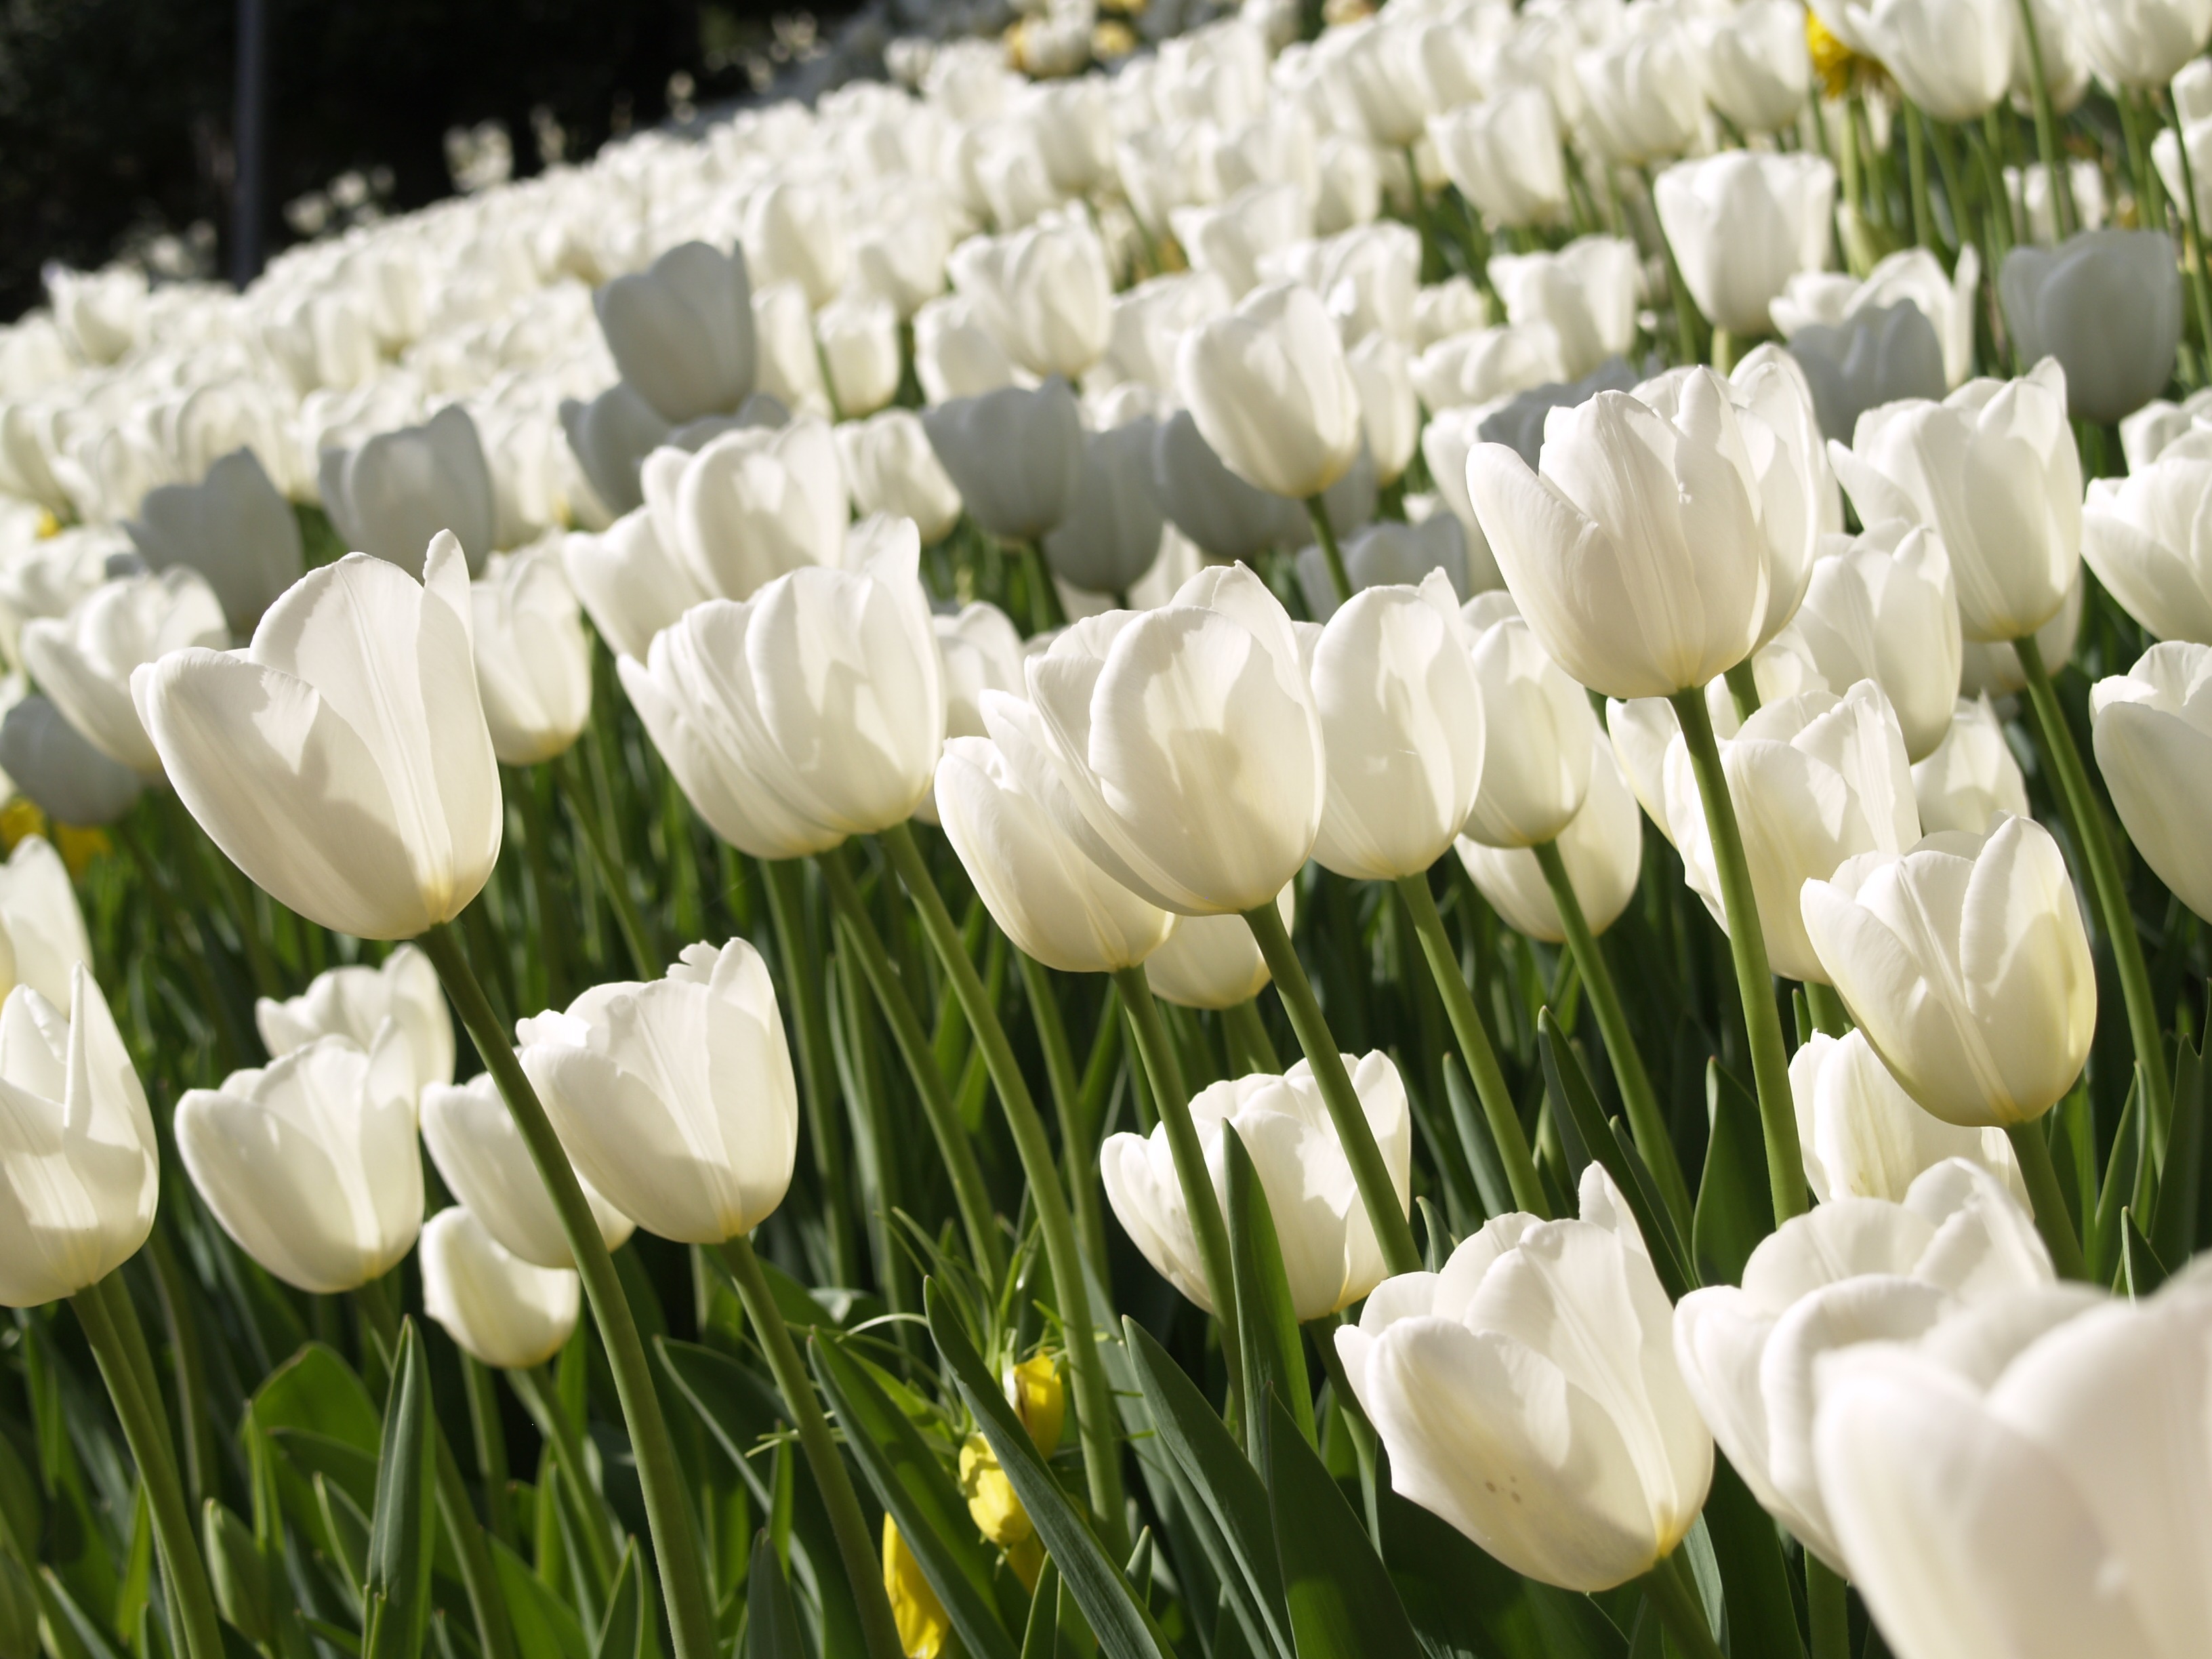
nature, plant, white, flower, petal, tulip, spring, botany, garden, flora, flowers, tulips, flowering plant, lily family, plant stem, land plant